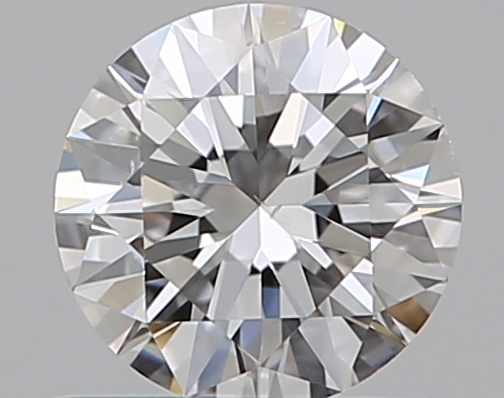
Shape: round
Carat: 0.5
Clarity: VS2
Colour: E
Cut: EX
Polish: EX
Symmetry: EX
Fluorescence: F
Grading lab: GIA
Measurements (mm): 5.16 x 5.19 x 3.12